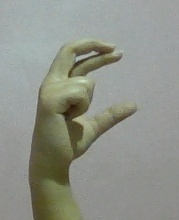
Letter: thal